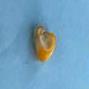
Maize quality: Bad